Pella, Jordan

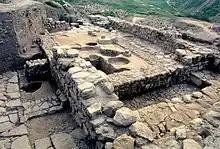
Migdol-type temple at Pella, first built in the Middle Bronze Age (1650 BCE) and destroyed in the Iron Age (850 BCE), 2001

The Middle Bronze Age IIA city of ca. 1800 BCE boasted massive mud-brick city walls. Australian archaeologists also discovered Middle and Late Bronze Age temples and palatial residences (ca. 1800-1200 BCE). The city was first mentioned in the 19th century BCE in Egyptian execration texts, and it continued to flourish throughout the Bronze Age. A Canaanite temple was uncovered during the 1994-2003 campaigns.